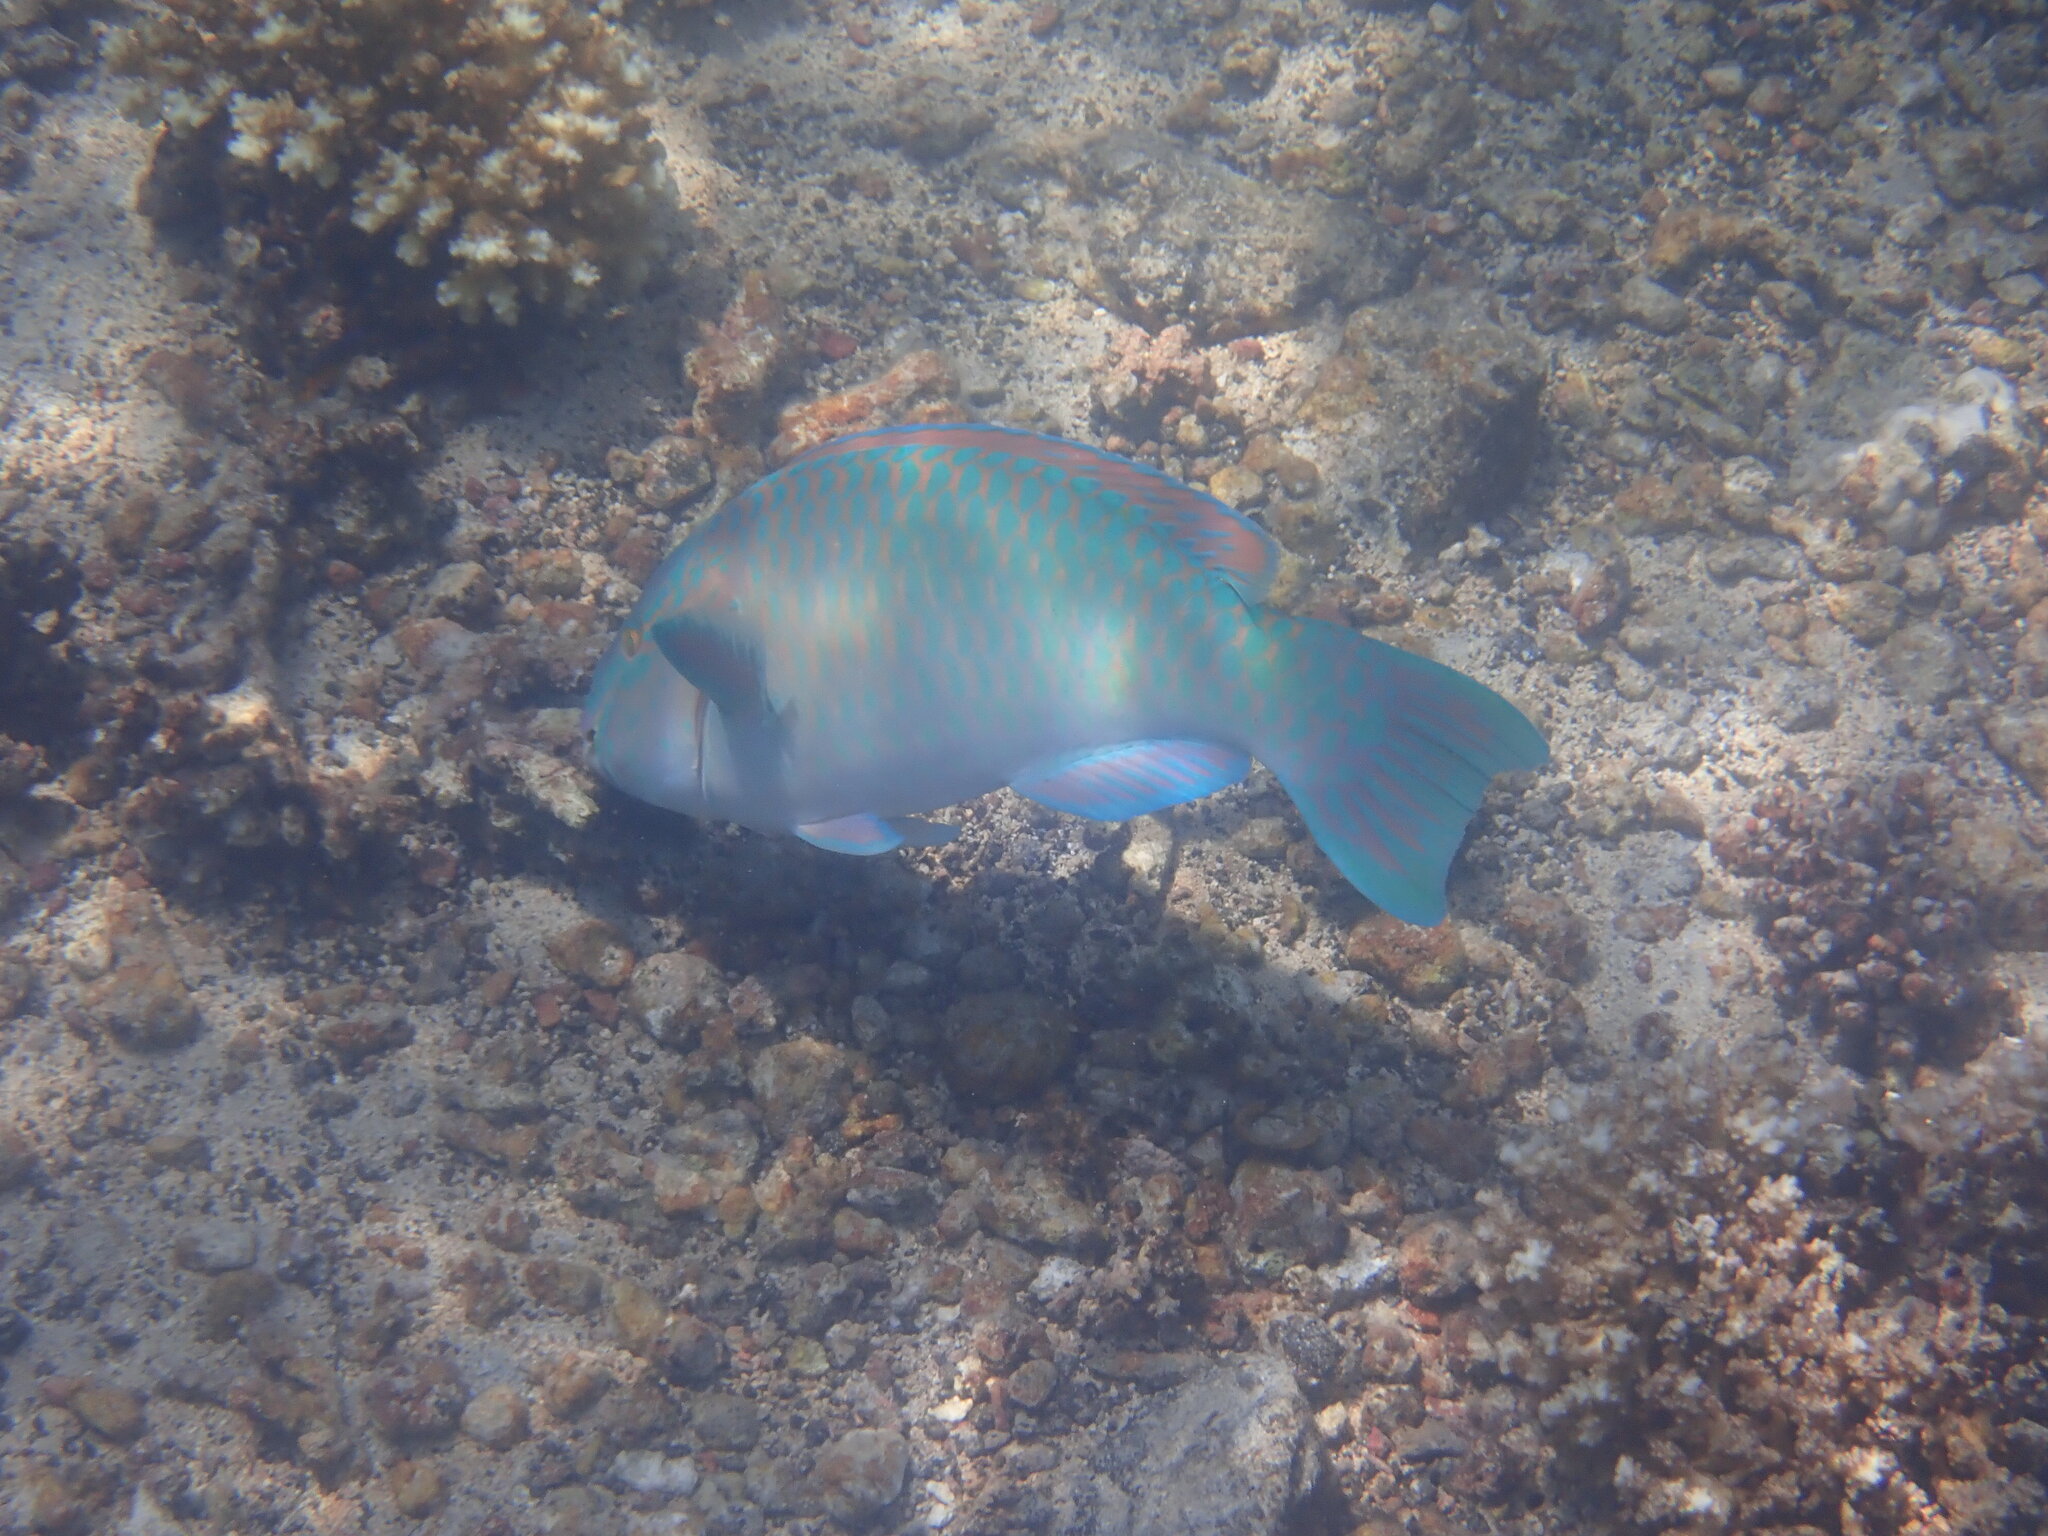
Scarus ghobban (Blue-barred Parrotfish)